Hardy Browning

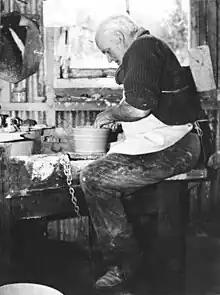
Browning in his home studio

Harold Browning (5 March 1915 – 2 November 1999), known as Hardy Browning, was a New Zealand miner-turned-potter: a coal miner who, after losing his job with the closure of the Dobson Mine in 1968, was retrained by the artist and teacher Yvonne Rust, and operated a successful pottery studio on the West Coast for 11 years.